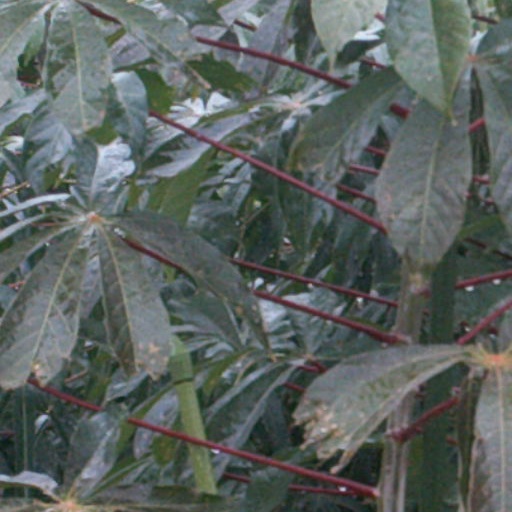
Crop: cassava